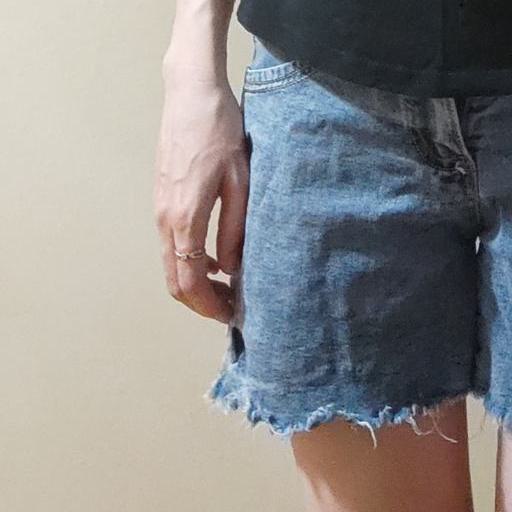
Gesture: no_gesture